China National Offshore Oil Corporation

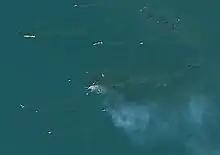
Fire and oil spill on April 6, 2021, as seen by the Sentinel-2 satellite

On July 11, 2011, an explosion occurred at the Huizhou refinery in the Daya Bay Economic and Technical Development zone in Guangdong. The refinery is from the Daya Bay Nuclear Power Plant.